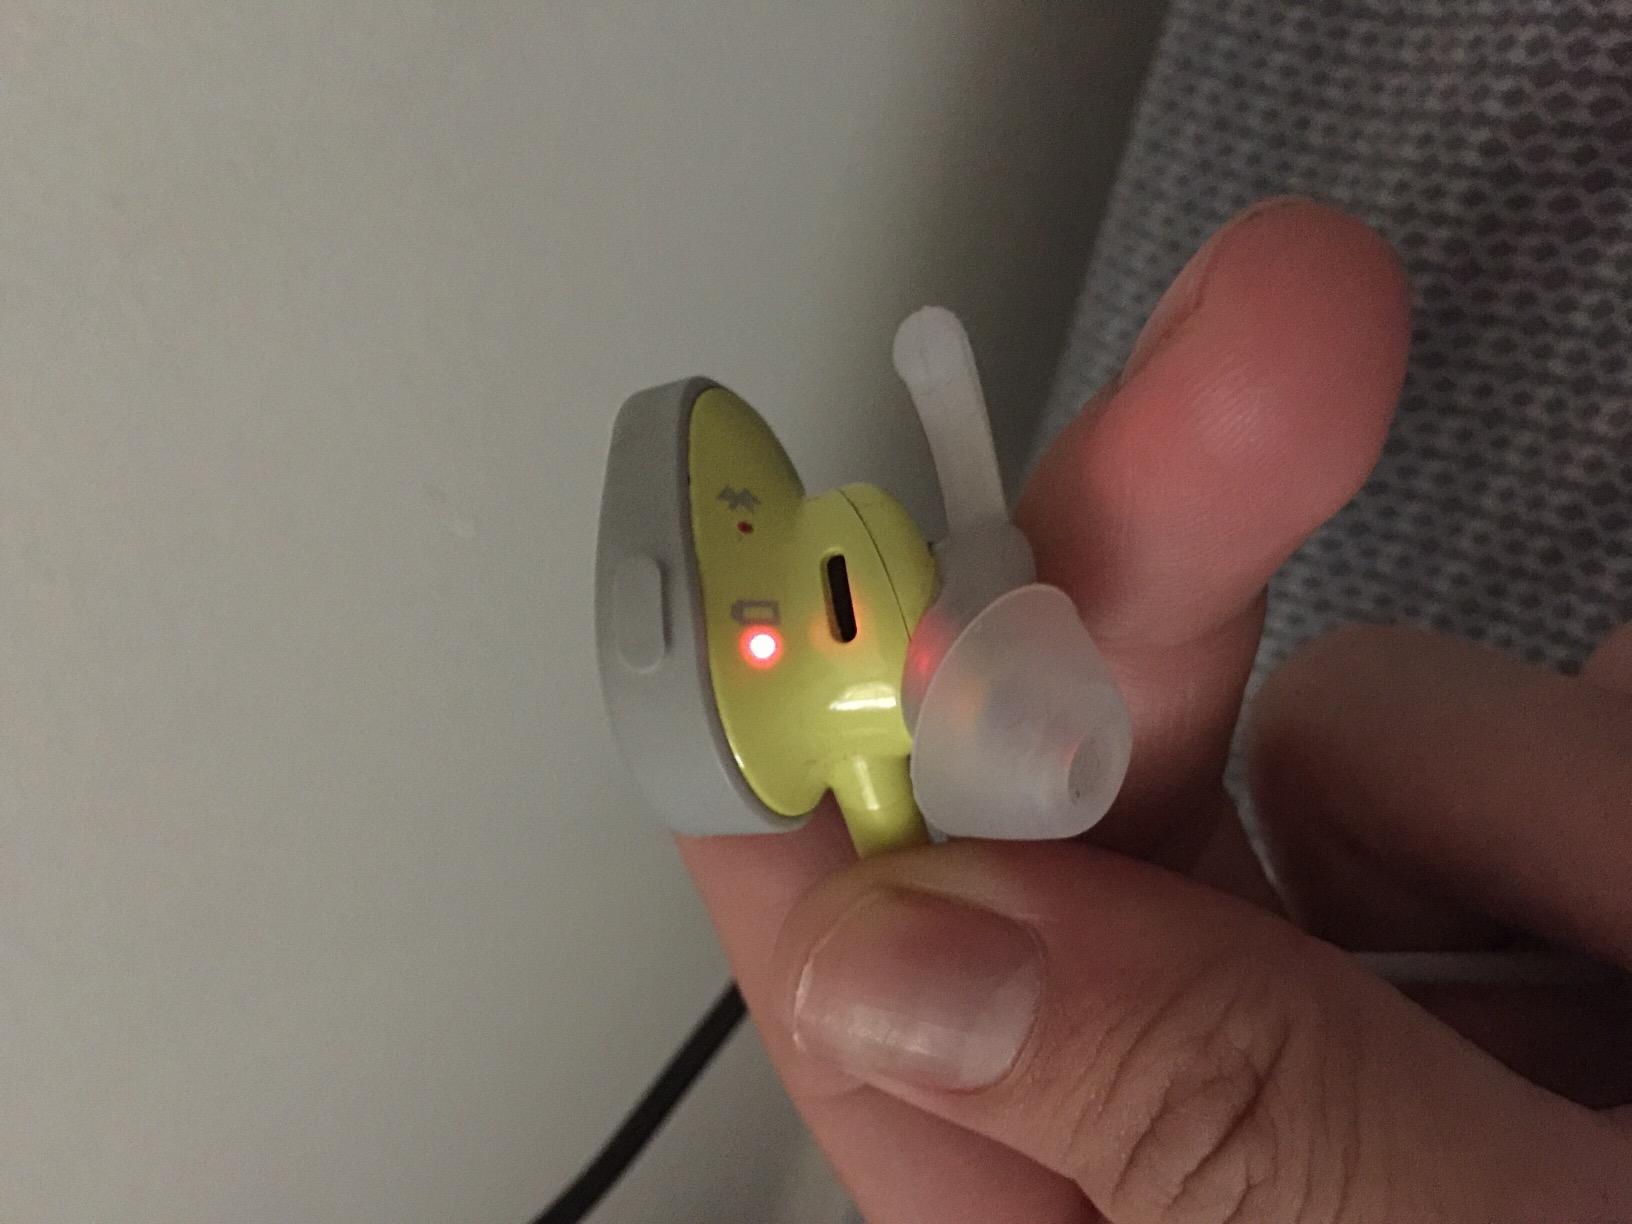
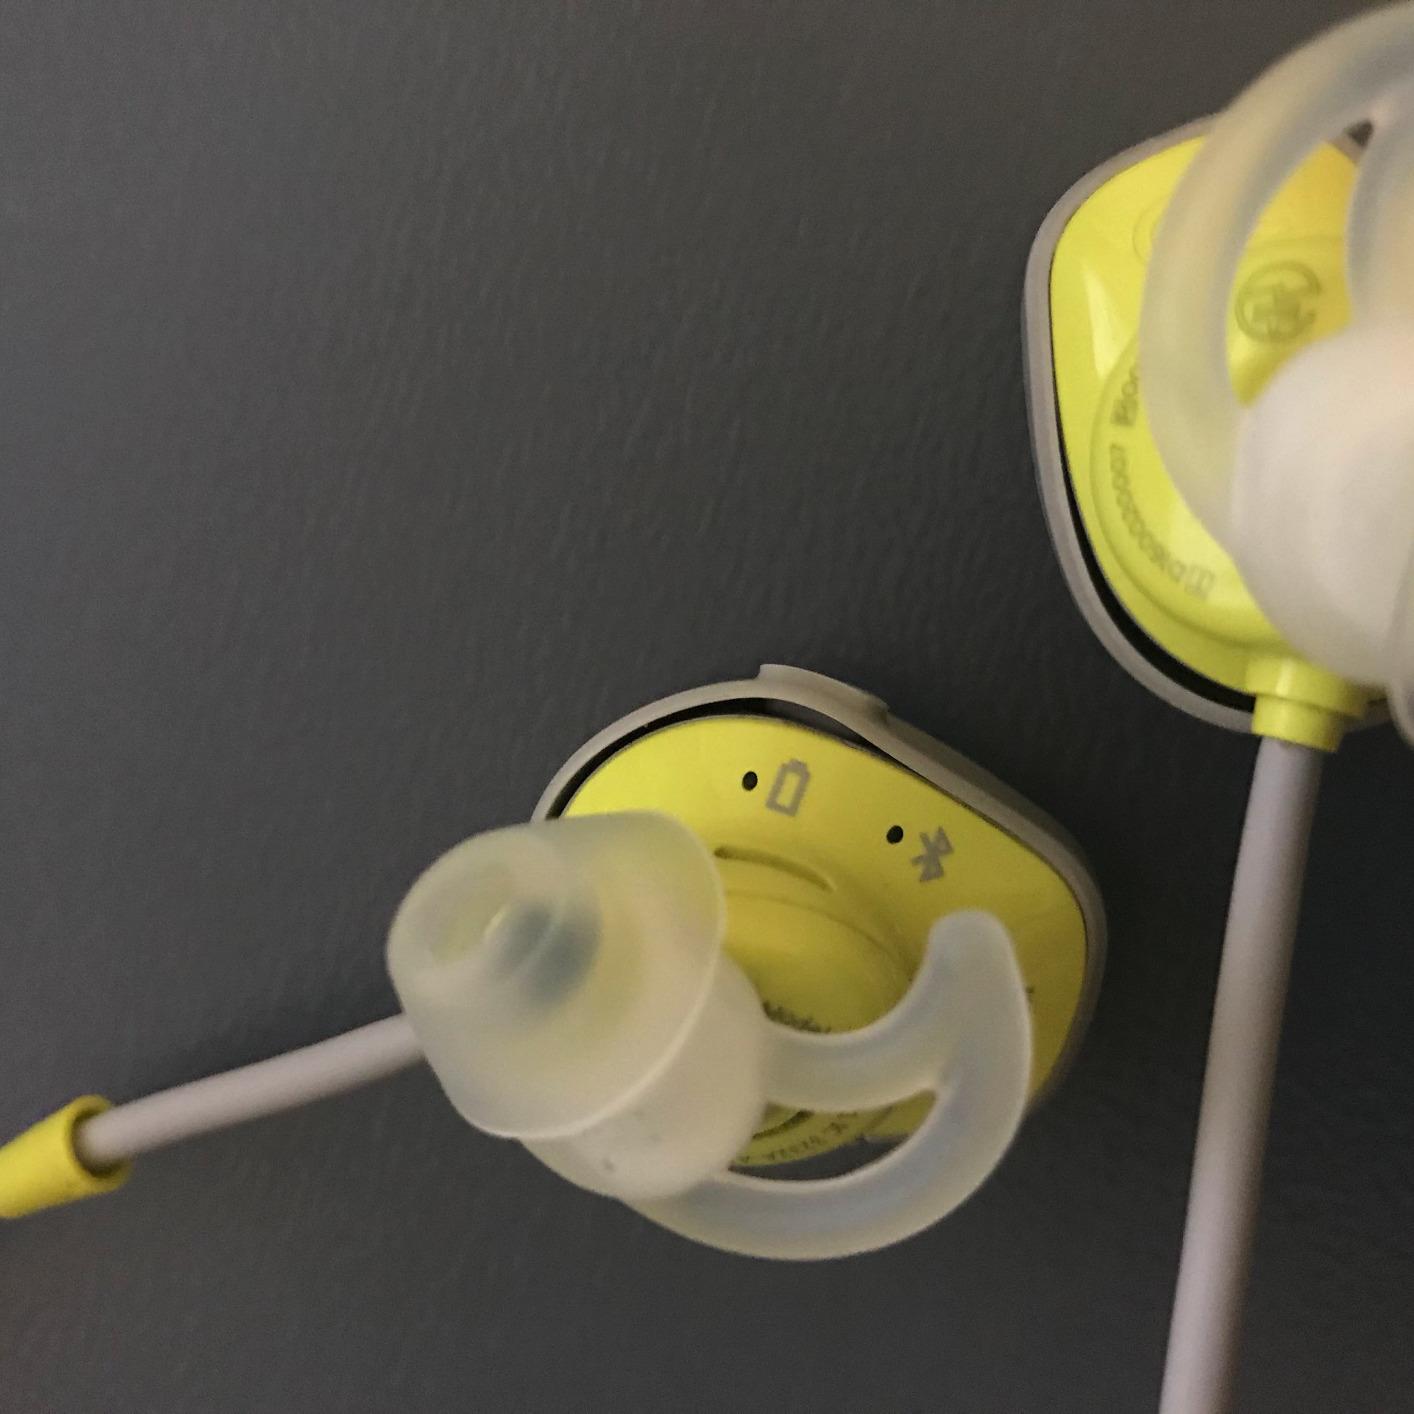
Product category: headphones
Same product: yes